The Call of the Wild (1908 film)

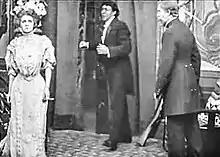
Scene with actors (from left) Florence Lawrence, Charles Inslee, and Harry Solter

The Call of the Wild is a 1908 American short silent Western film directed by D. W. Griffith and produced by the American Mutoscope and Biograph Company. The short, a "one-reeler", stars Charles Inslee, Harry Solter and Florence Lawrence. Its interior scenes were shot at Biograph's studio facilities in New York City, and its exteriors were filmed on location in Coytesville, today one of the oldest communities in Fort Lee, New Jersey.